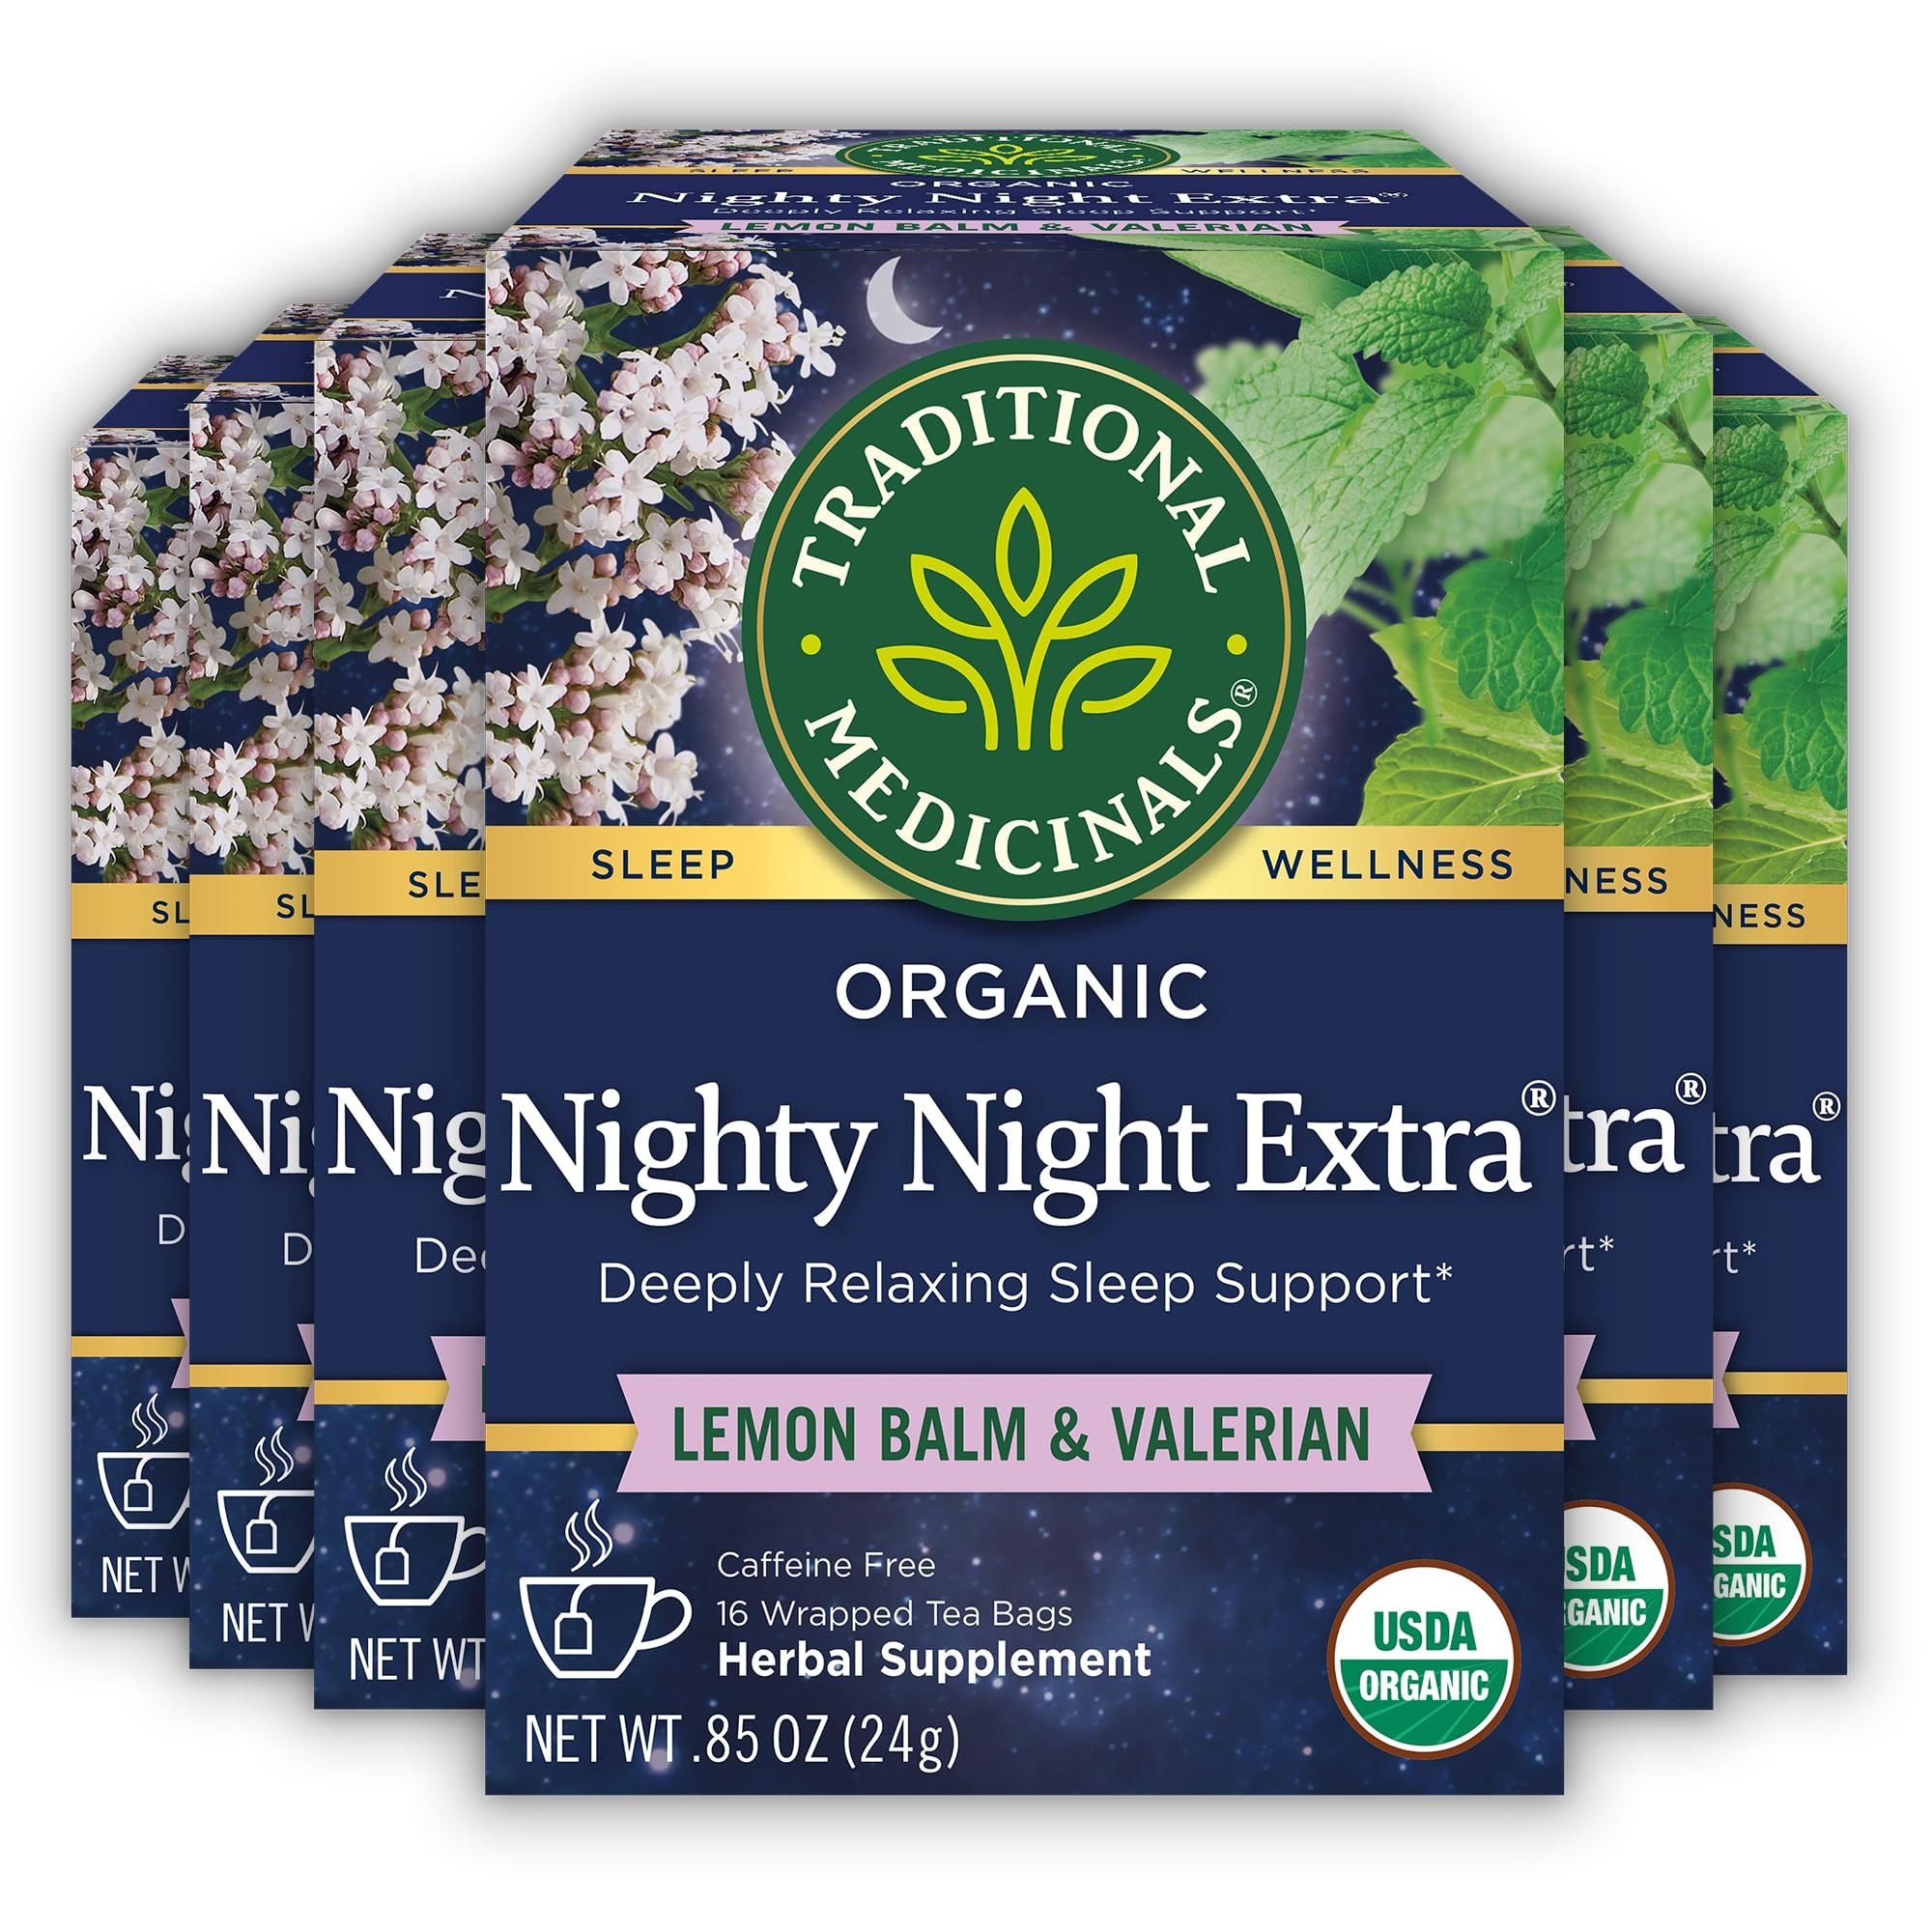
Item Name: Traditional Medicinals Nighty Night Valerian, 16 Count (Pack of 6)
Bullet Point 1: Herbal Power: Promotes a good night’s sleep with the extra power of valerian root
Bullet Point 2: Taste: Earthy, minty and satisfyingly herbal
Bullet Point 3: Formula: To create our strongest sleep formula, we blended valerian with complementary herbs like passionflower, lemon balm and peppermint to mellow you out and help you sleep easy.
Bullet Point 4: USDA Certified Organic, Non-GMO Verified, Kosher, Caffeine Free, Compostable Tea Bags, Herbalist-formulated
Bullet Point 5: Sustainability: First solar-powered and TRUE Zero Waste certified tea factory in US. As a Certified B-corp, we prioritize and measure our environmental, social and economic impact.
Value: 96.0
Unit: Count

Price: 9.5